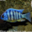
Label: aquarium_fish